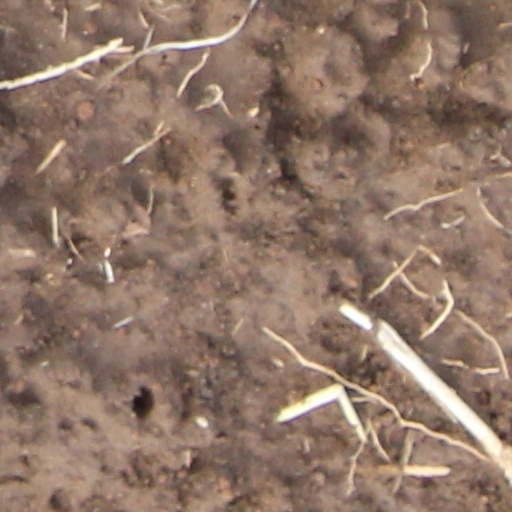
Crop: wheat